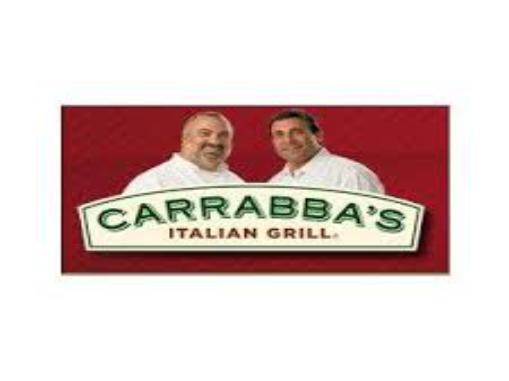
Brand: Carrabba's Italian Grill
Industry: Food